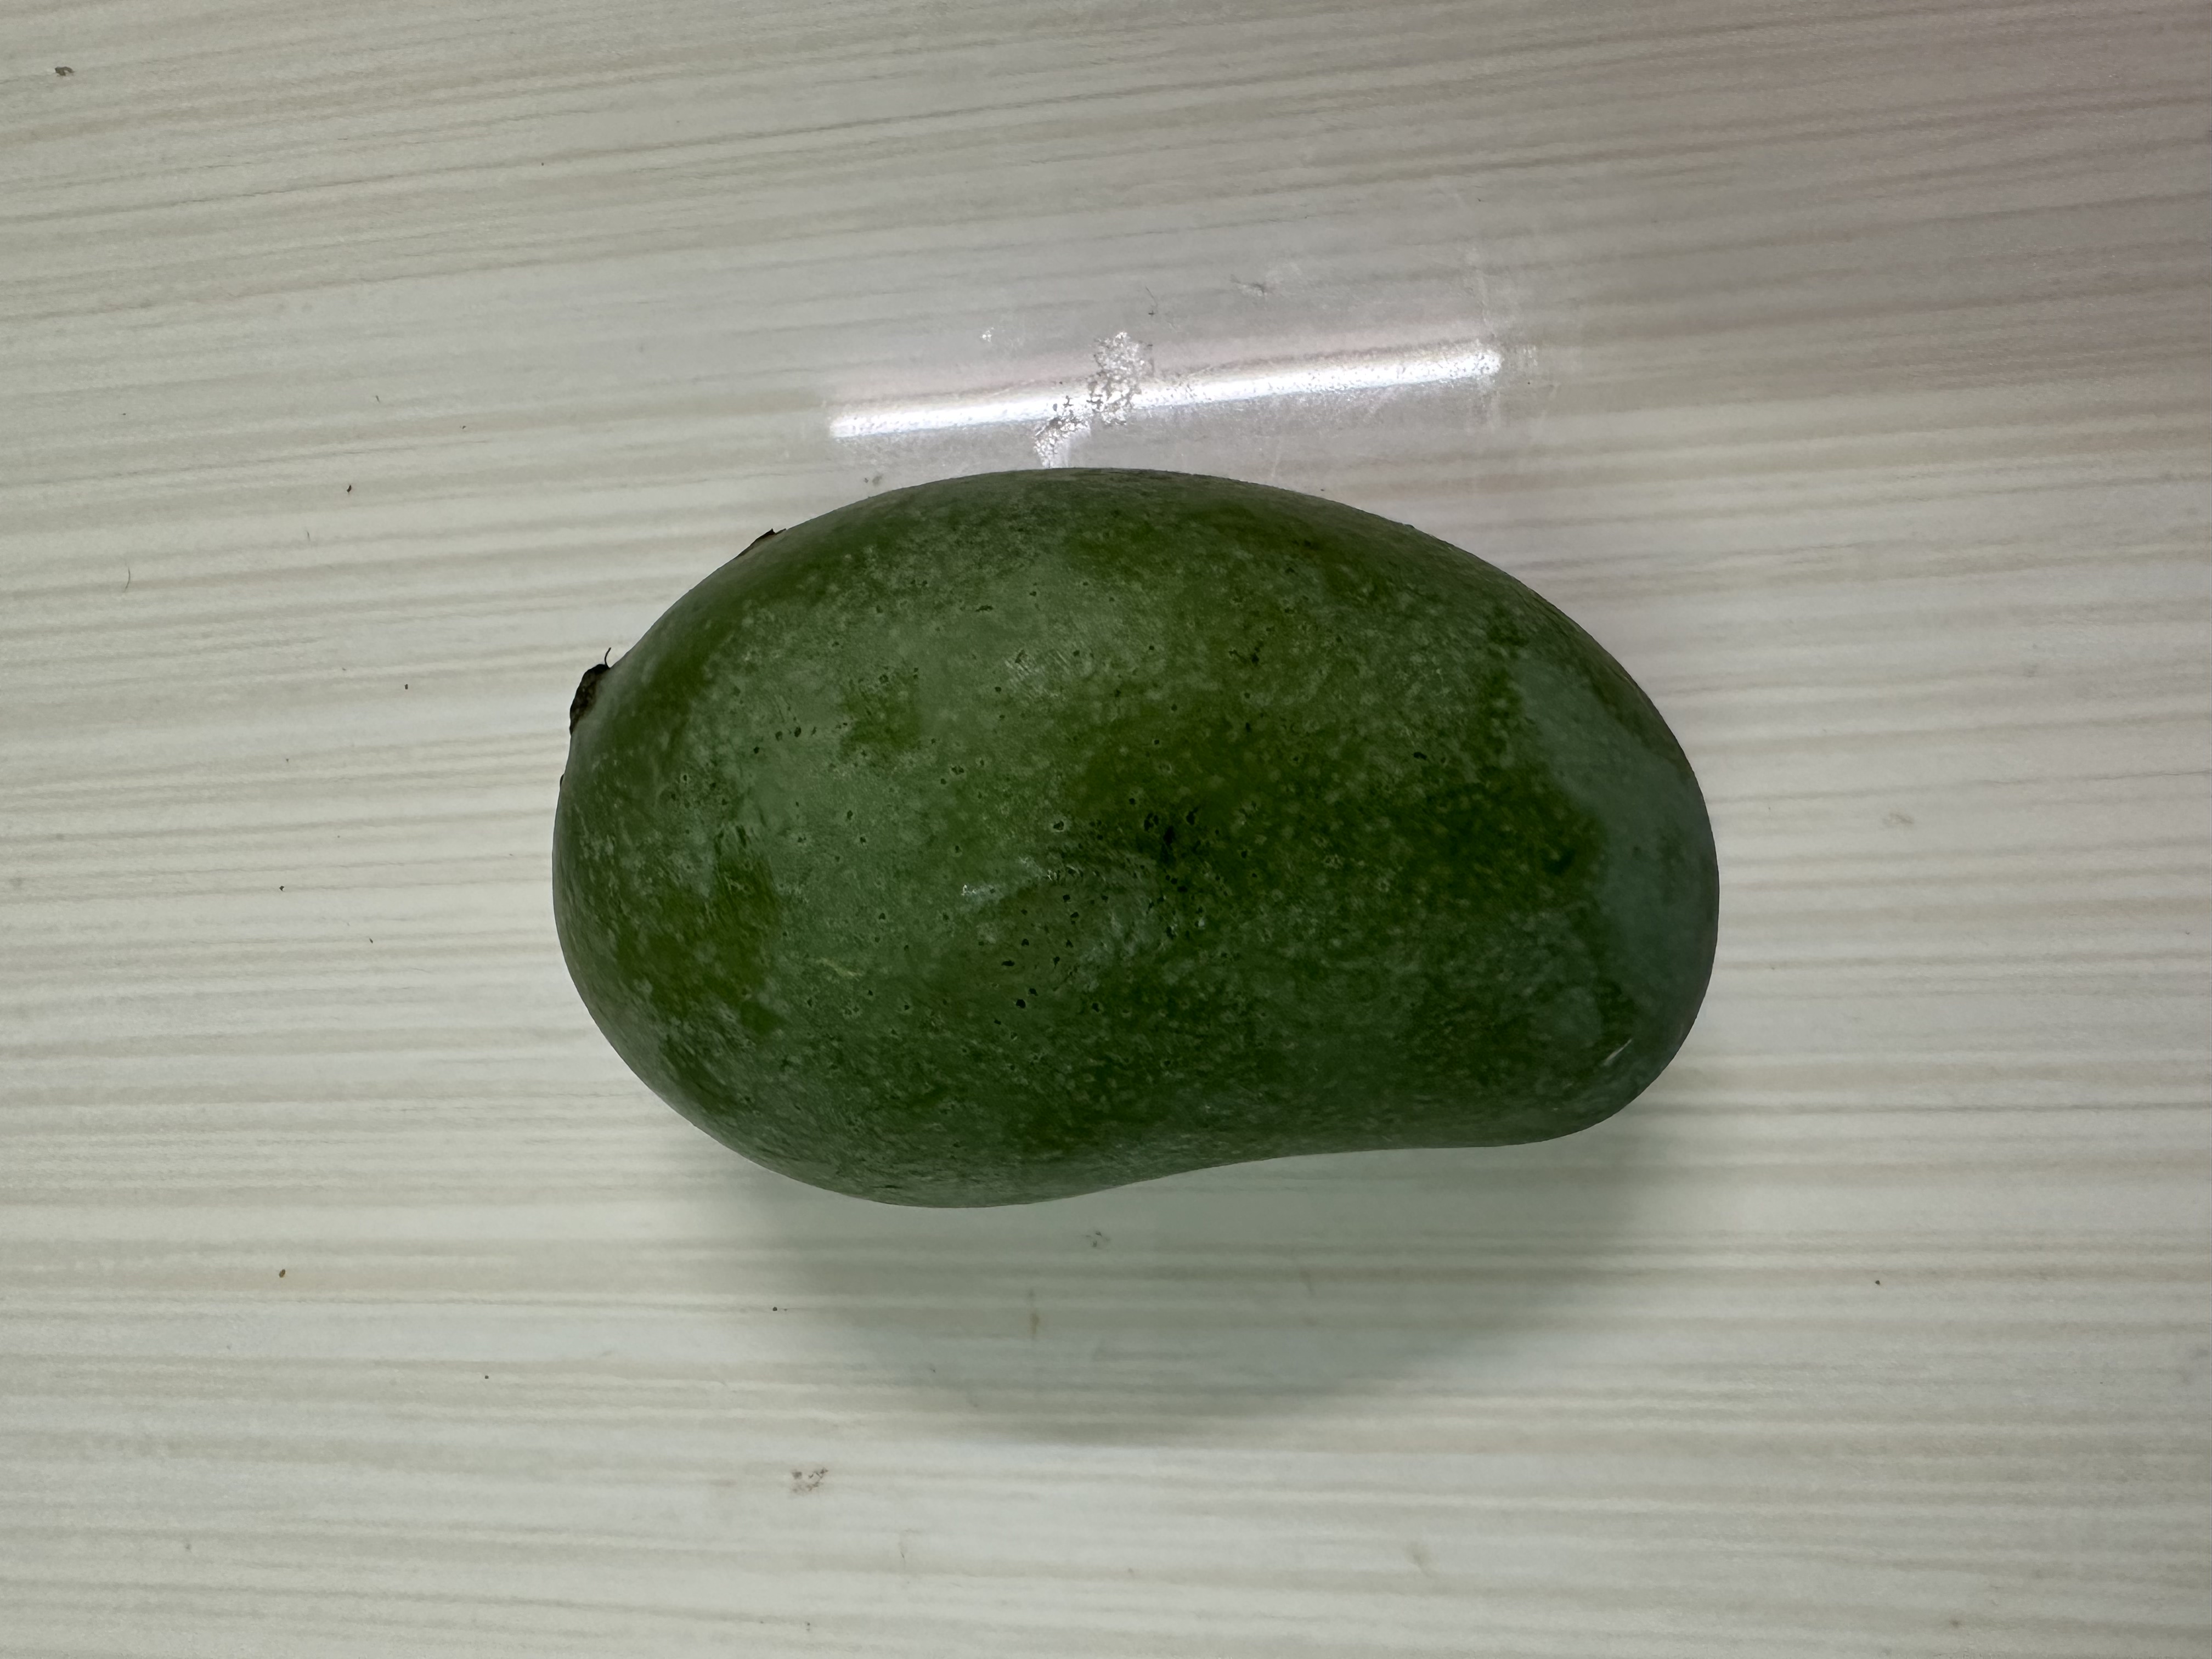
Mango variety: Amrapali